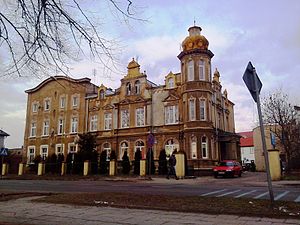
Łobez / Monumenter
Łobez er en by i voivodskabet Vestpommern i det vestlige Polen. Byen har 10.066 indbyggere og er en del af Stettin storbyområde. Łobez er hovedsæde for amtet Powiat łobeski.